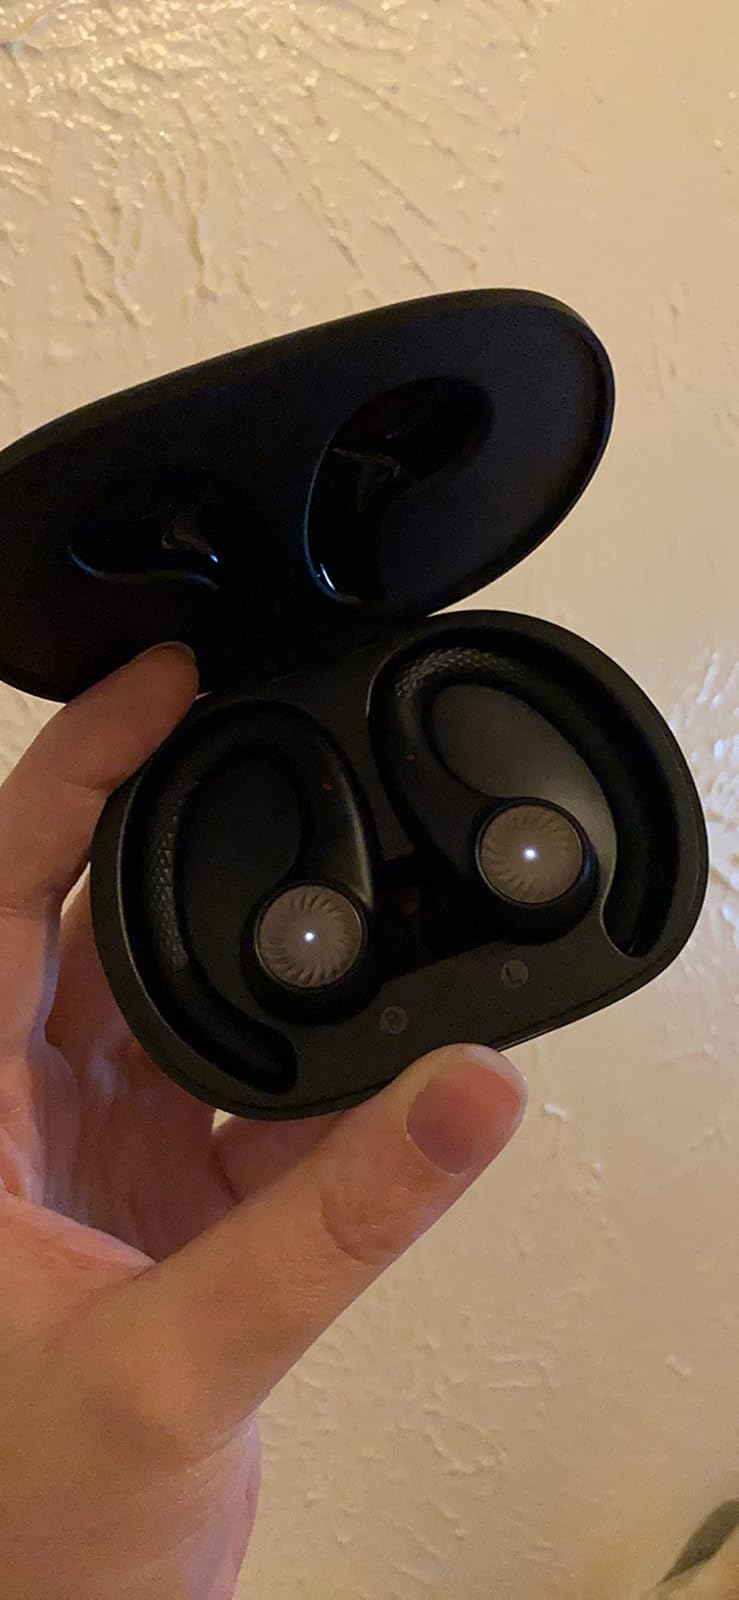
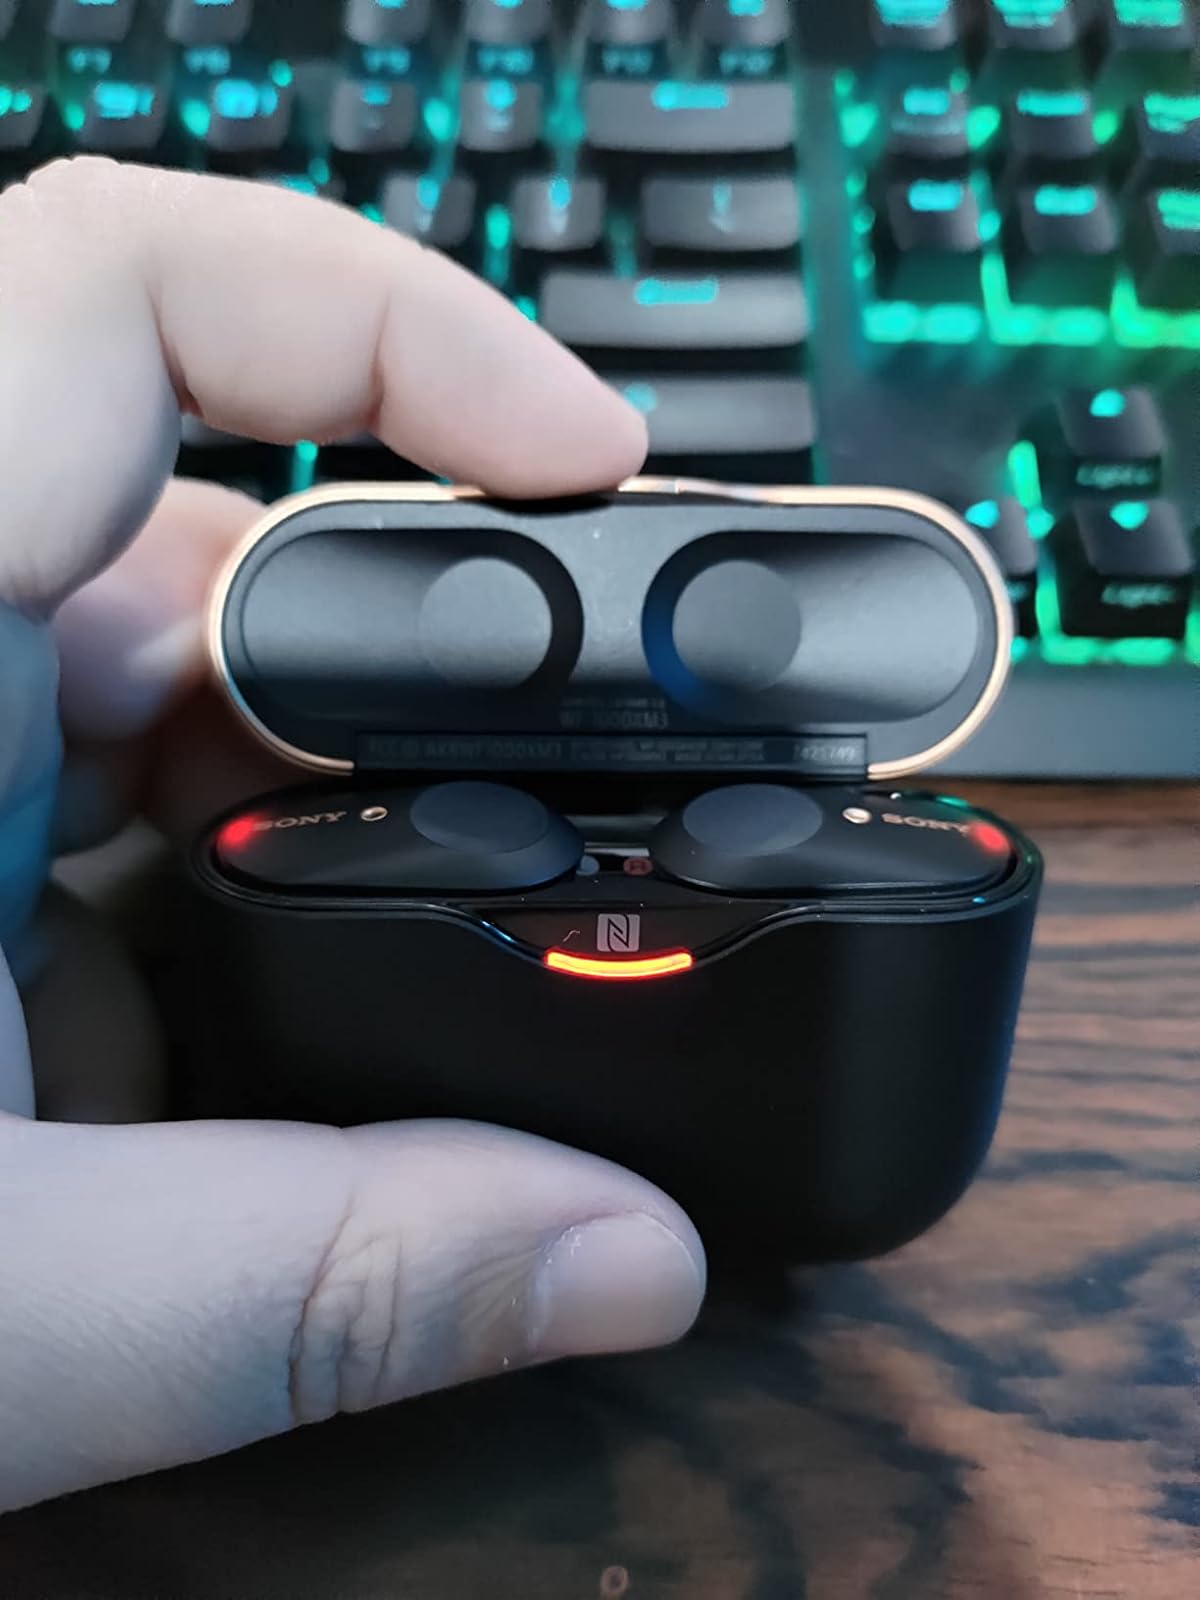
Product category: earbuds
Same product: no